Neha Ahuja

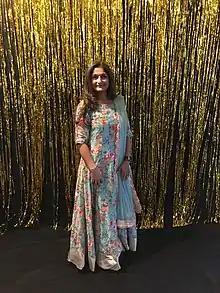
Picture of Neha Ahuja taken in 2019.

All results are sourced from the International Ski Federation (FIS).